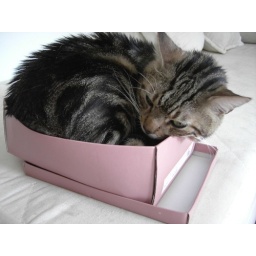
Fulanito in pink shoe box